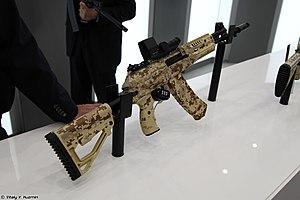
La Kalachnikov AK-12 est une évolution du fusil d'assaut AK-74M, annoncée début 2012 par les autorités russes, d'abord repoussée pour être finalement adoptée officiellement courant 2018. Elle a subi plusieurs modifications mineures depuis le modèle de 2012, mais reste très proche de l'AK 47 original sur les plans mécanique et fonctionnel. Il existe aussi une version en 7,62x39 M43 dénommée « AK-15 ».